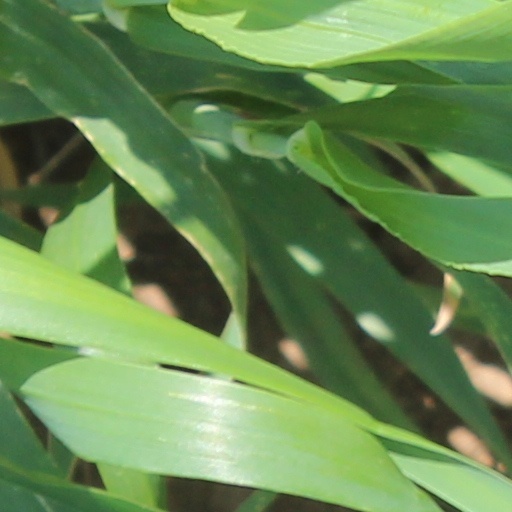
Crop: wheat